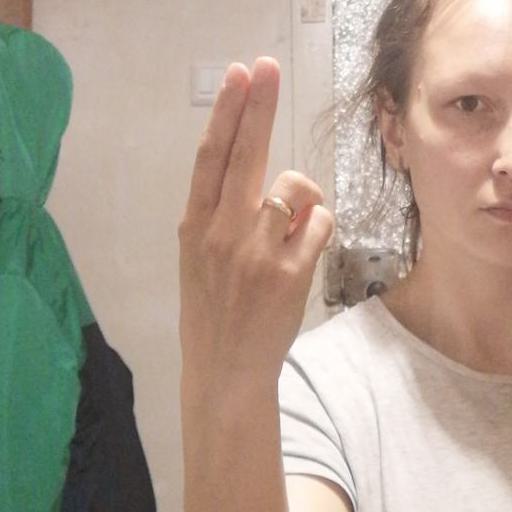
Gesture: two_up_inverted